James B. Cunningham

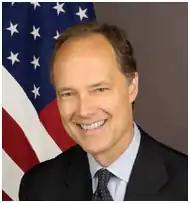
Official portrait

James Blair Cunningham (born 1952) is an American diplomat who served as the United States Ambassador to Afghanistan.